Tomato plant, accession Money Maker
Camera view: horizontal (90 deg, fisheye); turntable rotation: 30 degrees
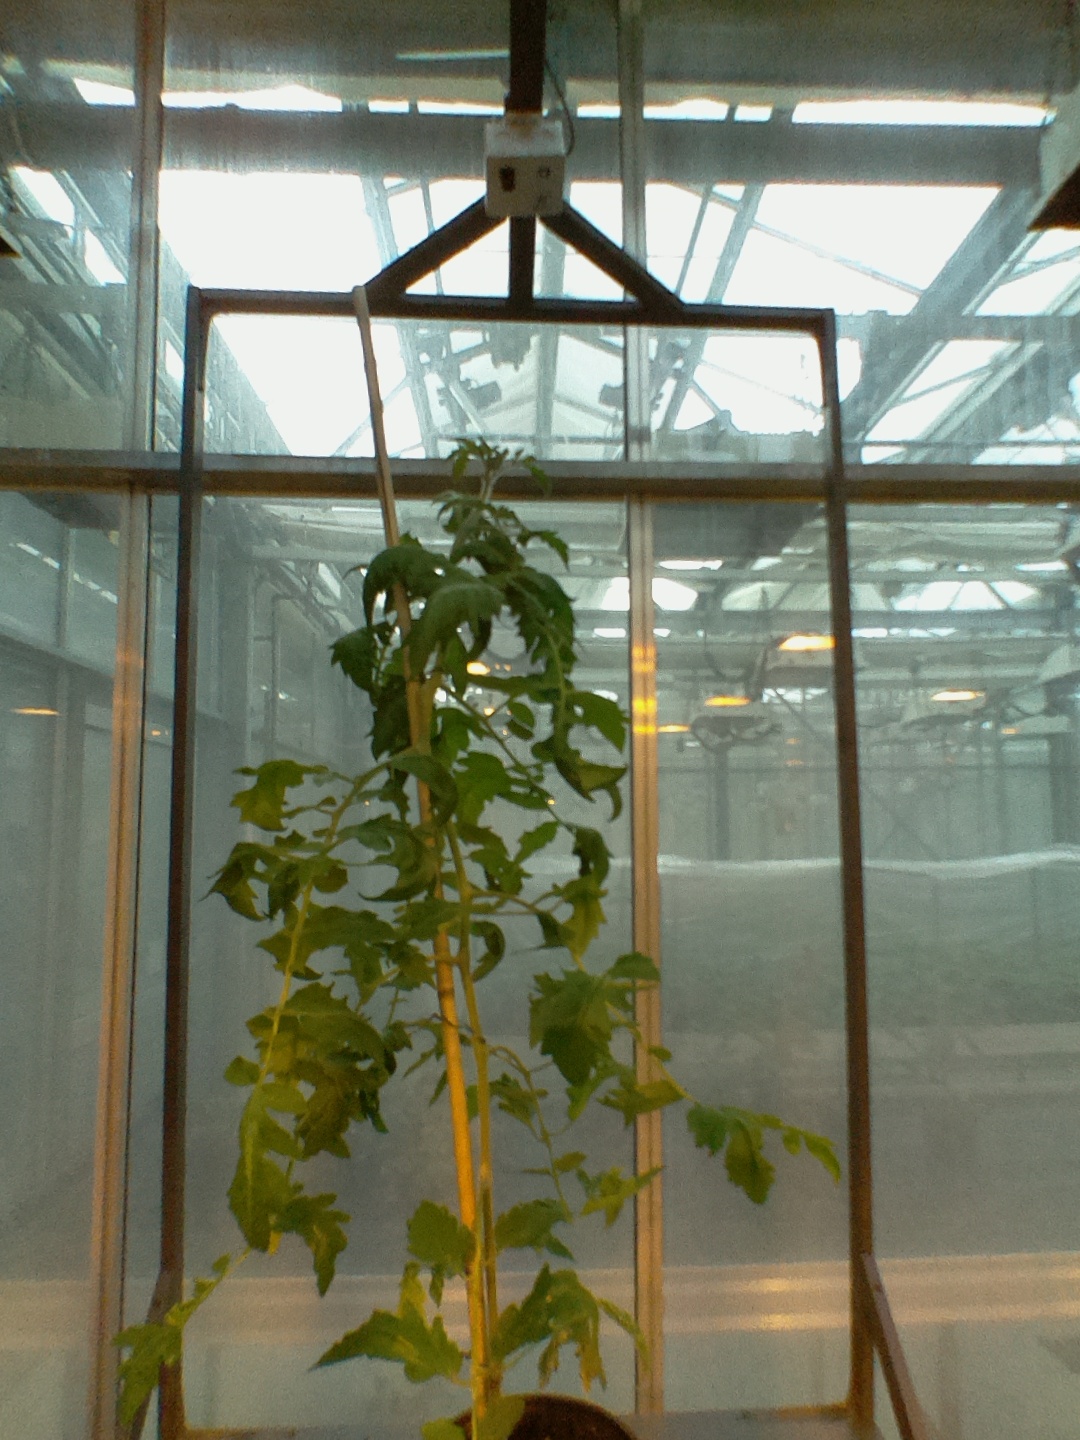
BBCH growth stage 55: 5 inflorescences visible